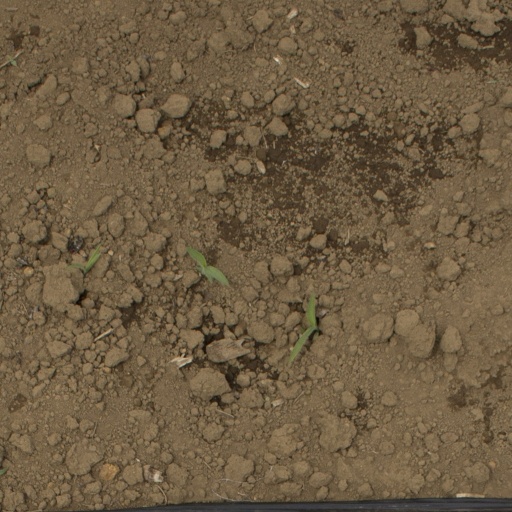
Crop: Jerusalem artichoke